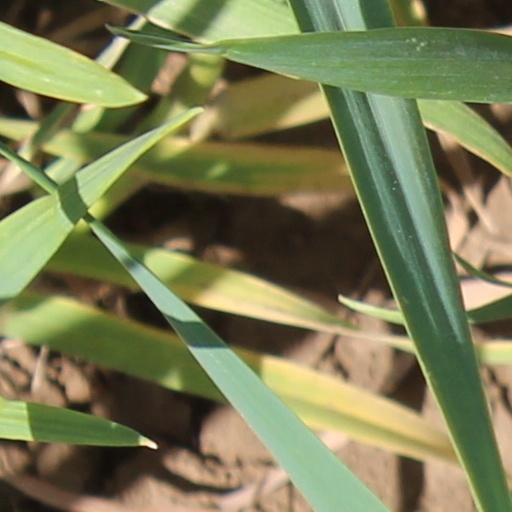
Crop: wheat